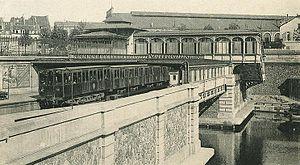
La ligne 1 du métro de Paris est une des seize lignes du réseau métropolitain de Paris. Cette première ligne française, dont le premier tronçon est ouvert en 1900 lors de l'Exposition universelle, relie aujourd'hui la station La Défense à l'ouest, à la station Château de Vincennes, à l'est et suit l'axe historique de Paris. Avec une longueur de 16,5 kilomètres, elle constitue une voie de communication est-ouest majeure pour la ville : c'est historiquement la ligne de métro la plus fréquentée du réseau avec 207 millions de voyageurs en 2010 et jusqu'à 750 000 personnes par jour en 2018.
L'histoire du métro de Paris débute au milieu du XIXᵉ siècle, avec l'objectif de desservir, par un chemin de fer urbain, une ville de plus en plus paralysée par ses transports de surface. Se succèdent ensuite durant un demi-siècle des projets plus ou moins farfelus, sur fond de conflit entre l'État et la Ville de Paris : le premier souhaite l'interconnexion des gares terminales via un réseau à grand gabarit, tandis que la seconde, farouchement opposée aux grandes compagnies ferroviaires, veut construire un réseau d'intérêt local et à gabarit réduit, strictement limité à Paris intra-muros. L'imminence de l'exposition universelle de 1900 entraîne finalement en 1895 la décision de mettre en œuvre un réseau souterrain, électrique et à gabarit réduit, ce qui marque la victoire de la Ville.